Samantha Jade

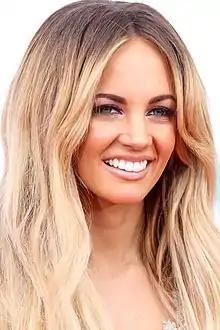
Jade at the 2014 ARIA Music Awards

Samantha Jade Gibbs (born 18 April 1987) is an Australian singer, songwriter and actress. She has written tracks for artists including JoJo and Ashley Tisdale. In 2012, Jade won the fourth season of "The X Factor Australia", the first woman to win the Australian series. She subsequently signed with Sony Music Australia and released her winner's single "What You've Done to Me", which debuted at number one on the Australian Recording Industry Association (ARIA) Singles Chart. On 16 August 2024, Jade released her new EP, "Love.Sick. Vol 2", debuting at #5 on the Australian iTunes Album Charts.